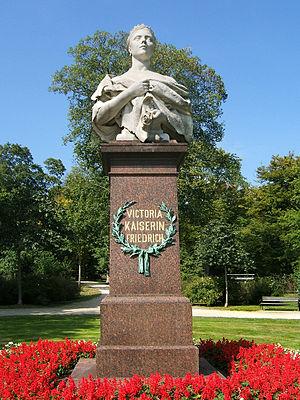
Victoria Adélaïde Marie Louise du Royaume-Uni, princesse royale de Grande-Bretagne et d'Irlande puis, par son mariage, reine de Prusse et impératrice allemande, est née le 21 novembre 1840 au palais de Buckingham, à Londres, et morte le 5 août 1901 à Friedrichshof, en Allemagne. Fille aînée de la reine Victoria du Royaume-Uni et du prince Albert, elle est impératrice allemande et reine de Prusse durant les 99 jours de règne de son époux, Frédéric III.
Le Kaiserin-Friedrich-Gymnasium est l’un des deux Gymnasium de Bad Homburg vor der Höhe dans la Hesse en Allemagne, le second étant la Humboldtschule. Le Kaiserin-Friedrich-Gymnasium est l’école de patronage de l’Université Johann Wolfgang Goethe de Francfort-sur-le-Main.